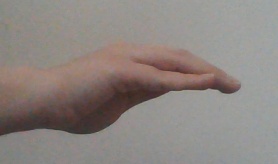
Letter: haa